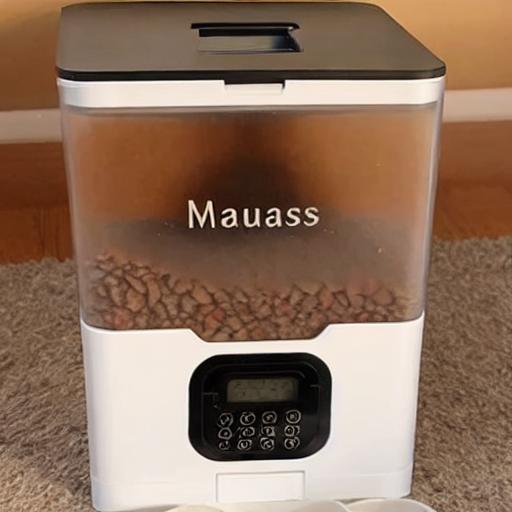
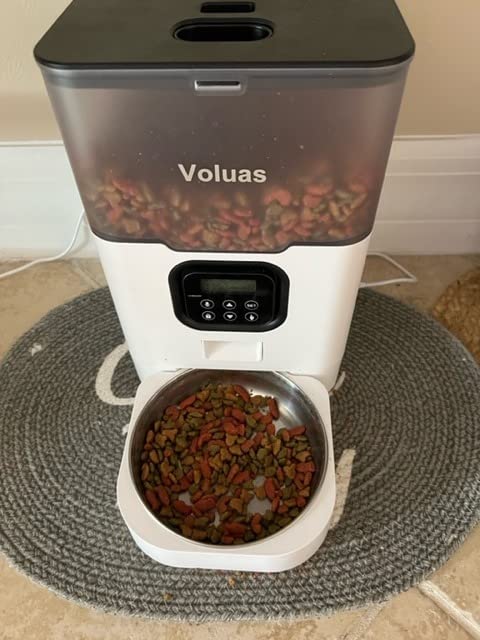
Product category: items_feeder
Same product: no